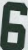
Number: 6